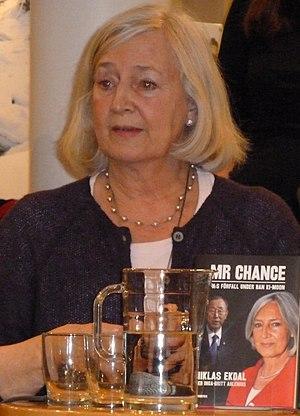
Inga-Britt Ahlenius est une responsable de l'audit interne ayant occupé le poste de Secrétaire général adjoint des Nations unies.
Le Bureau des services de contrôle interne ou BSCI est un organe des Nations unies créé en 1994 pour faire des audits internes de l'ONU.